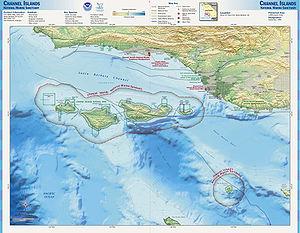
Retour vers la liste des photo-guides naturalistes